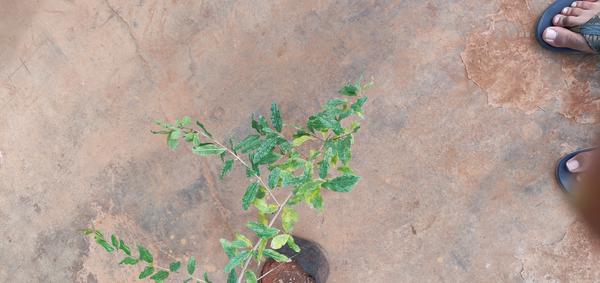
Plant: Pomegranate